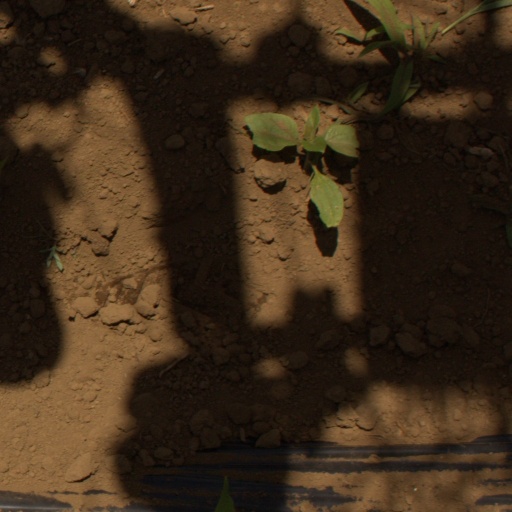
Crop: Jerusalem artichoke